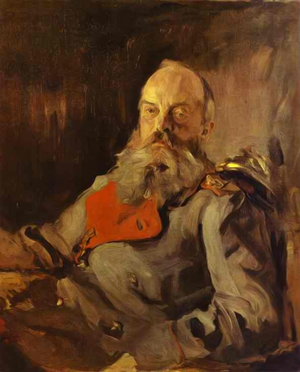
Michel Nicolaïevitch, grand-duc de Russie, ou Mikhaïl Nikolaïevitch Romanov, né le 13 octobre 1832 à Peterhof, décédé le 18 décembre 1909 à Cannes, est un membre de la famille impériale de Russie.